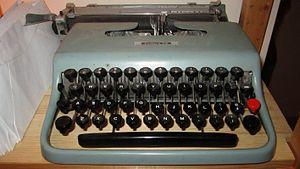
La Lettera 22 est une machine à écrire mécanique portable de la firme Olivetti. Ce produit a connu un énorme succès dans les années 1950, et a reçu des prix aussi bien en Italie qu'à l'étranger.